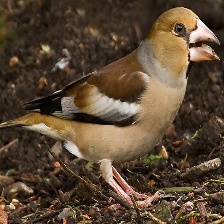
Species: HAWFINCH
Scientific name: COCCOTHRAUSTES COCCOTHRAUSTES